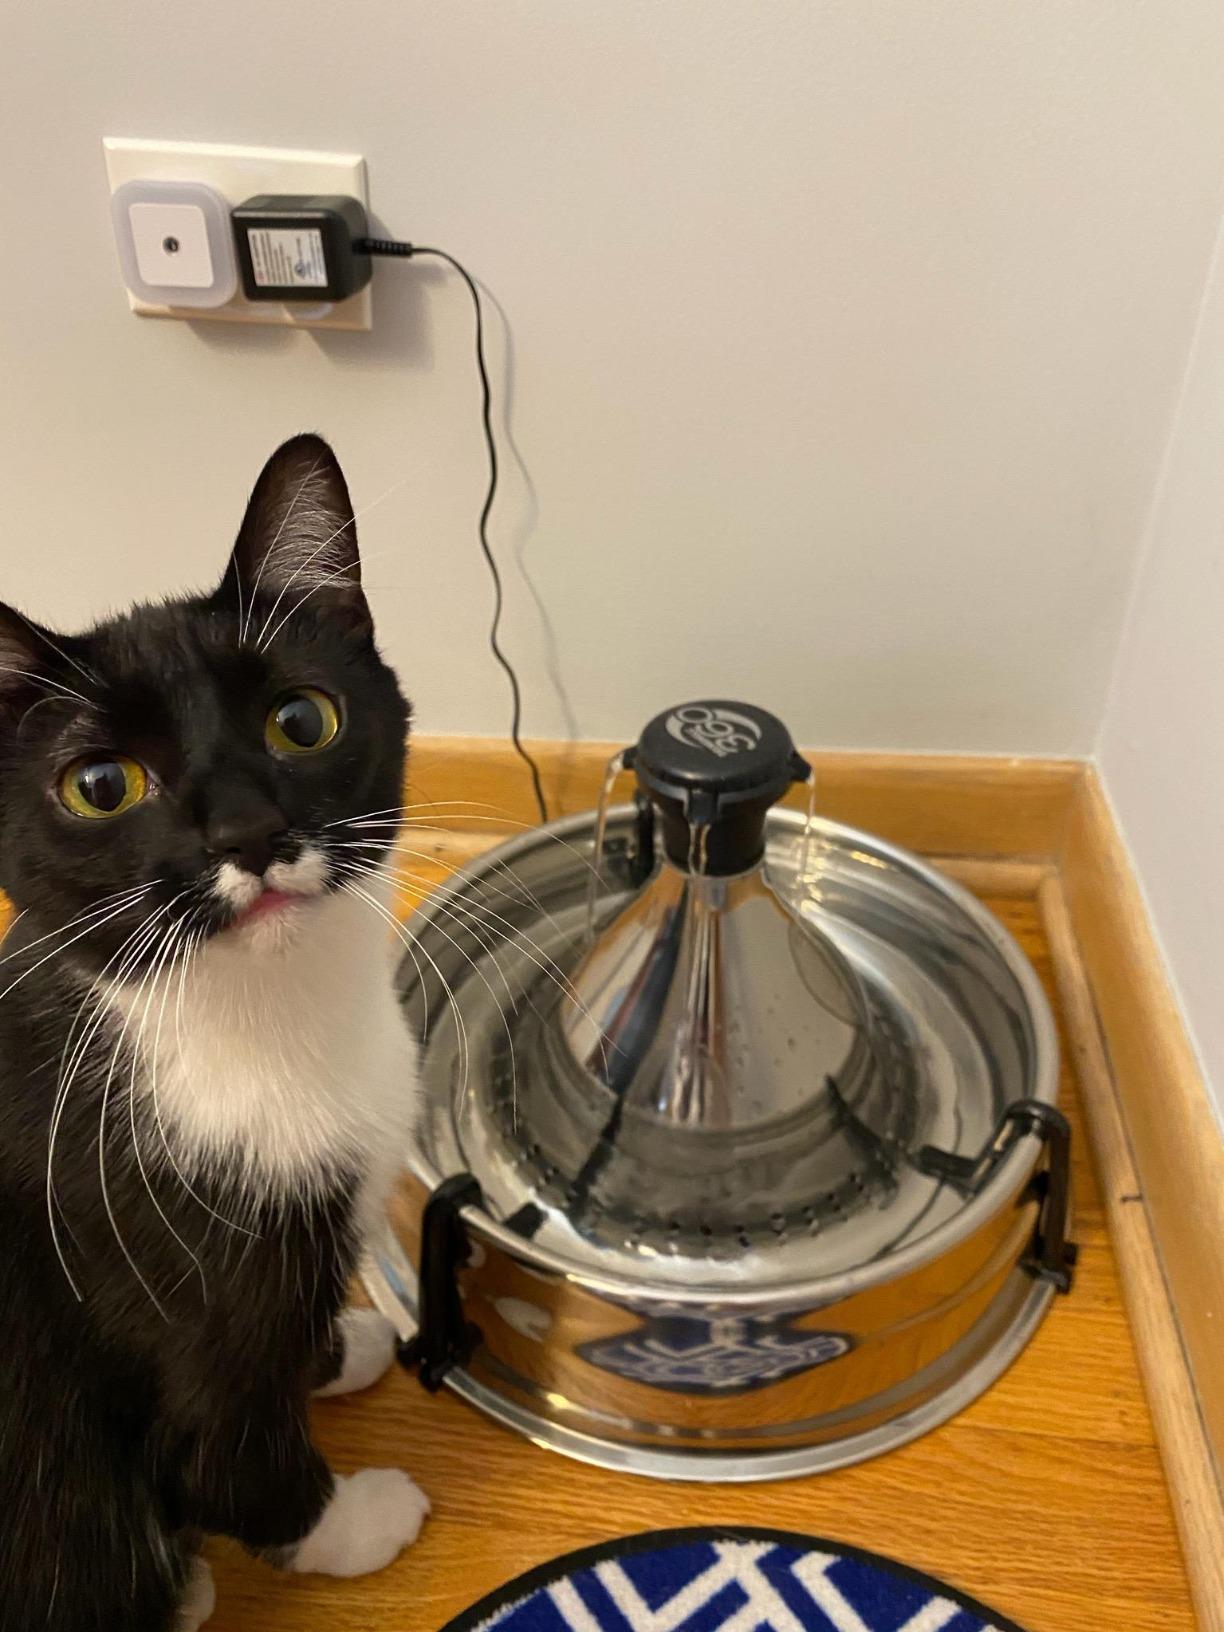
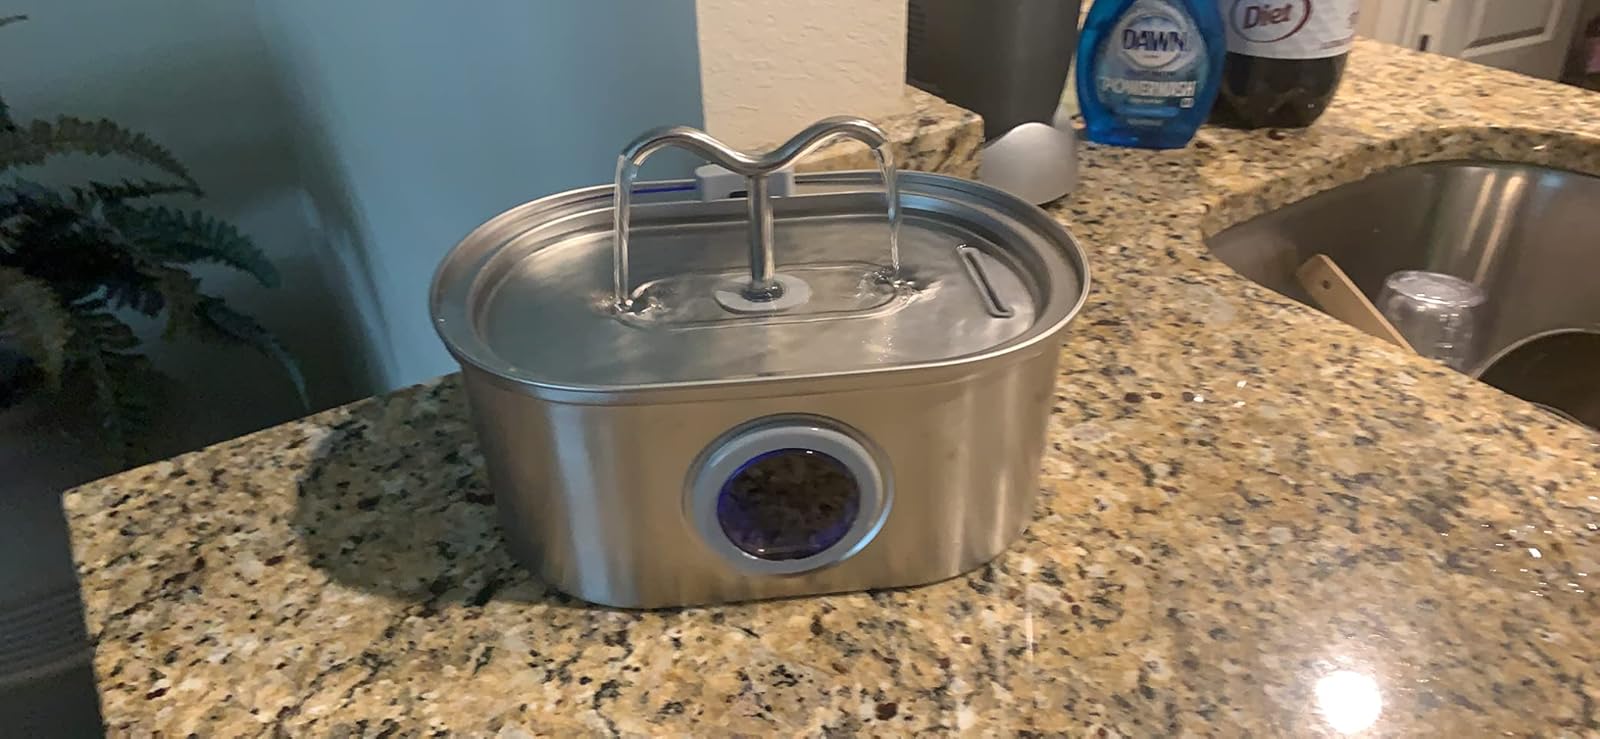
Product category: items_bowl
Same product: no